Askøy Bridge

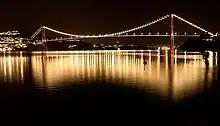
At night as seen from Kleppestø

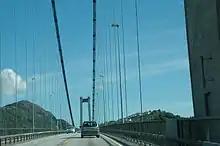
The bridge deck looking towards Bergen

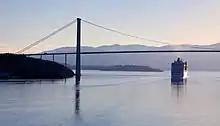
A cruise ship passing under the bridge

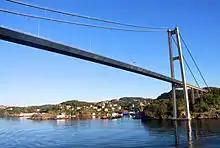
The Askøy side

The first official discussion of a bridge from the mainland to Askøy was on 15 December 1960, when municipal councilor Alf Fagerli took up the issue in the municipal council based on the plans for the Sotra Bridge, which would create a fixed link for Sotra to the mainland. The council asked Engineer Caspar Trumpy to make proposals for a bridge. It was followed by a public meeting on 8 March 1961 in Laksevåg, where the transport for the areas west of Bergen, Laksevåg, Sotra and Askøy, was discussed. On 8 September the municipal council considered Trumpy's five proposals, which varied in cost from . Four of the proposals ran to Kvarven, while one proposal went from Storeklubben to Bøstadneset. All would require additional roads on both sides. To follow up the proposals, the municipality established a bridge committee on 30 November 1961, which was chaired by Mayor Olav Bjørkaas and with Johan Sørensen as deputy chair.